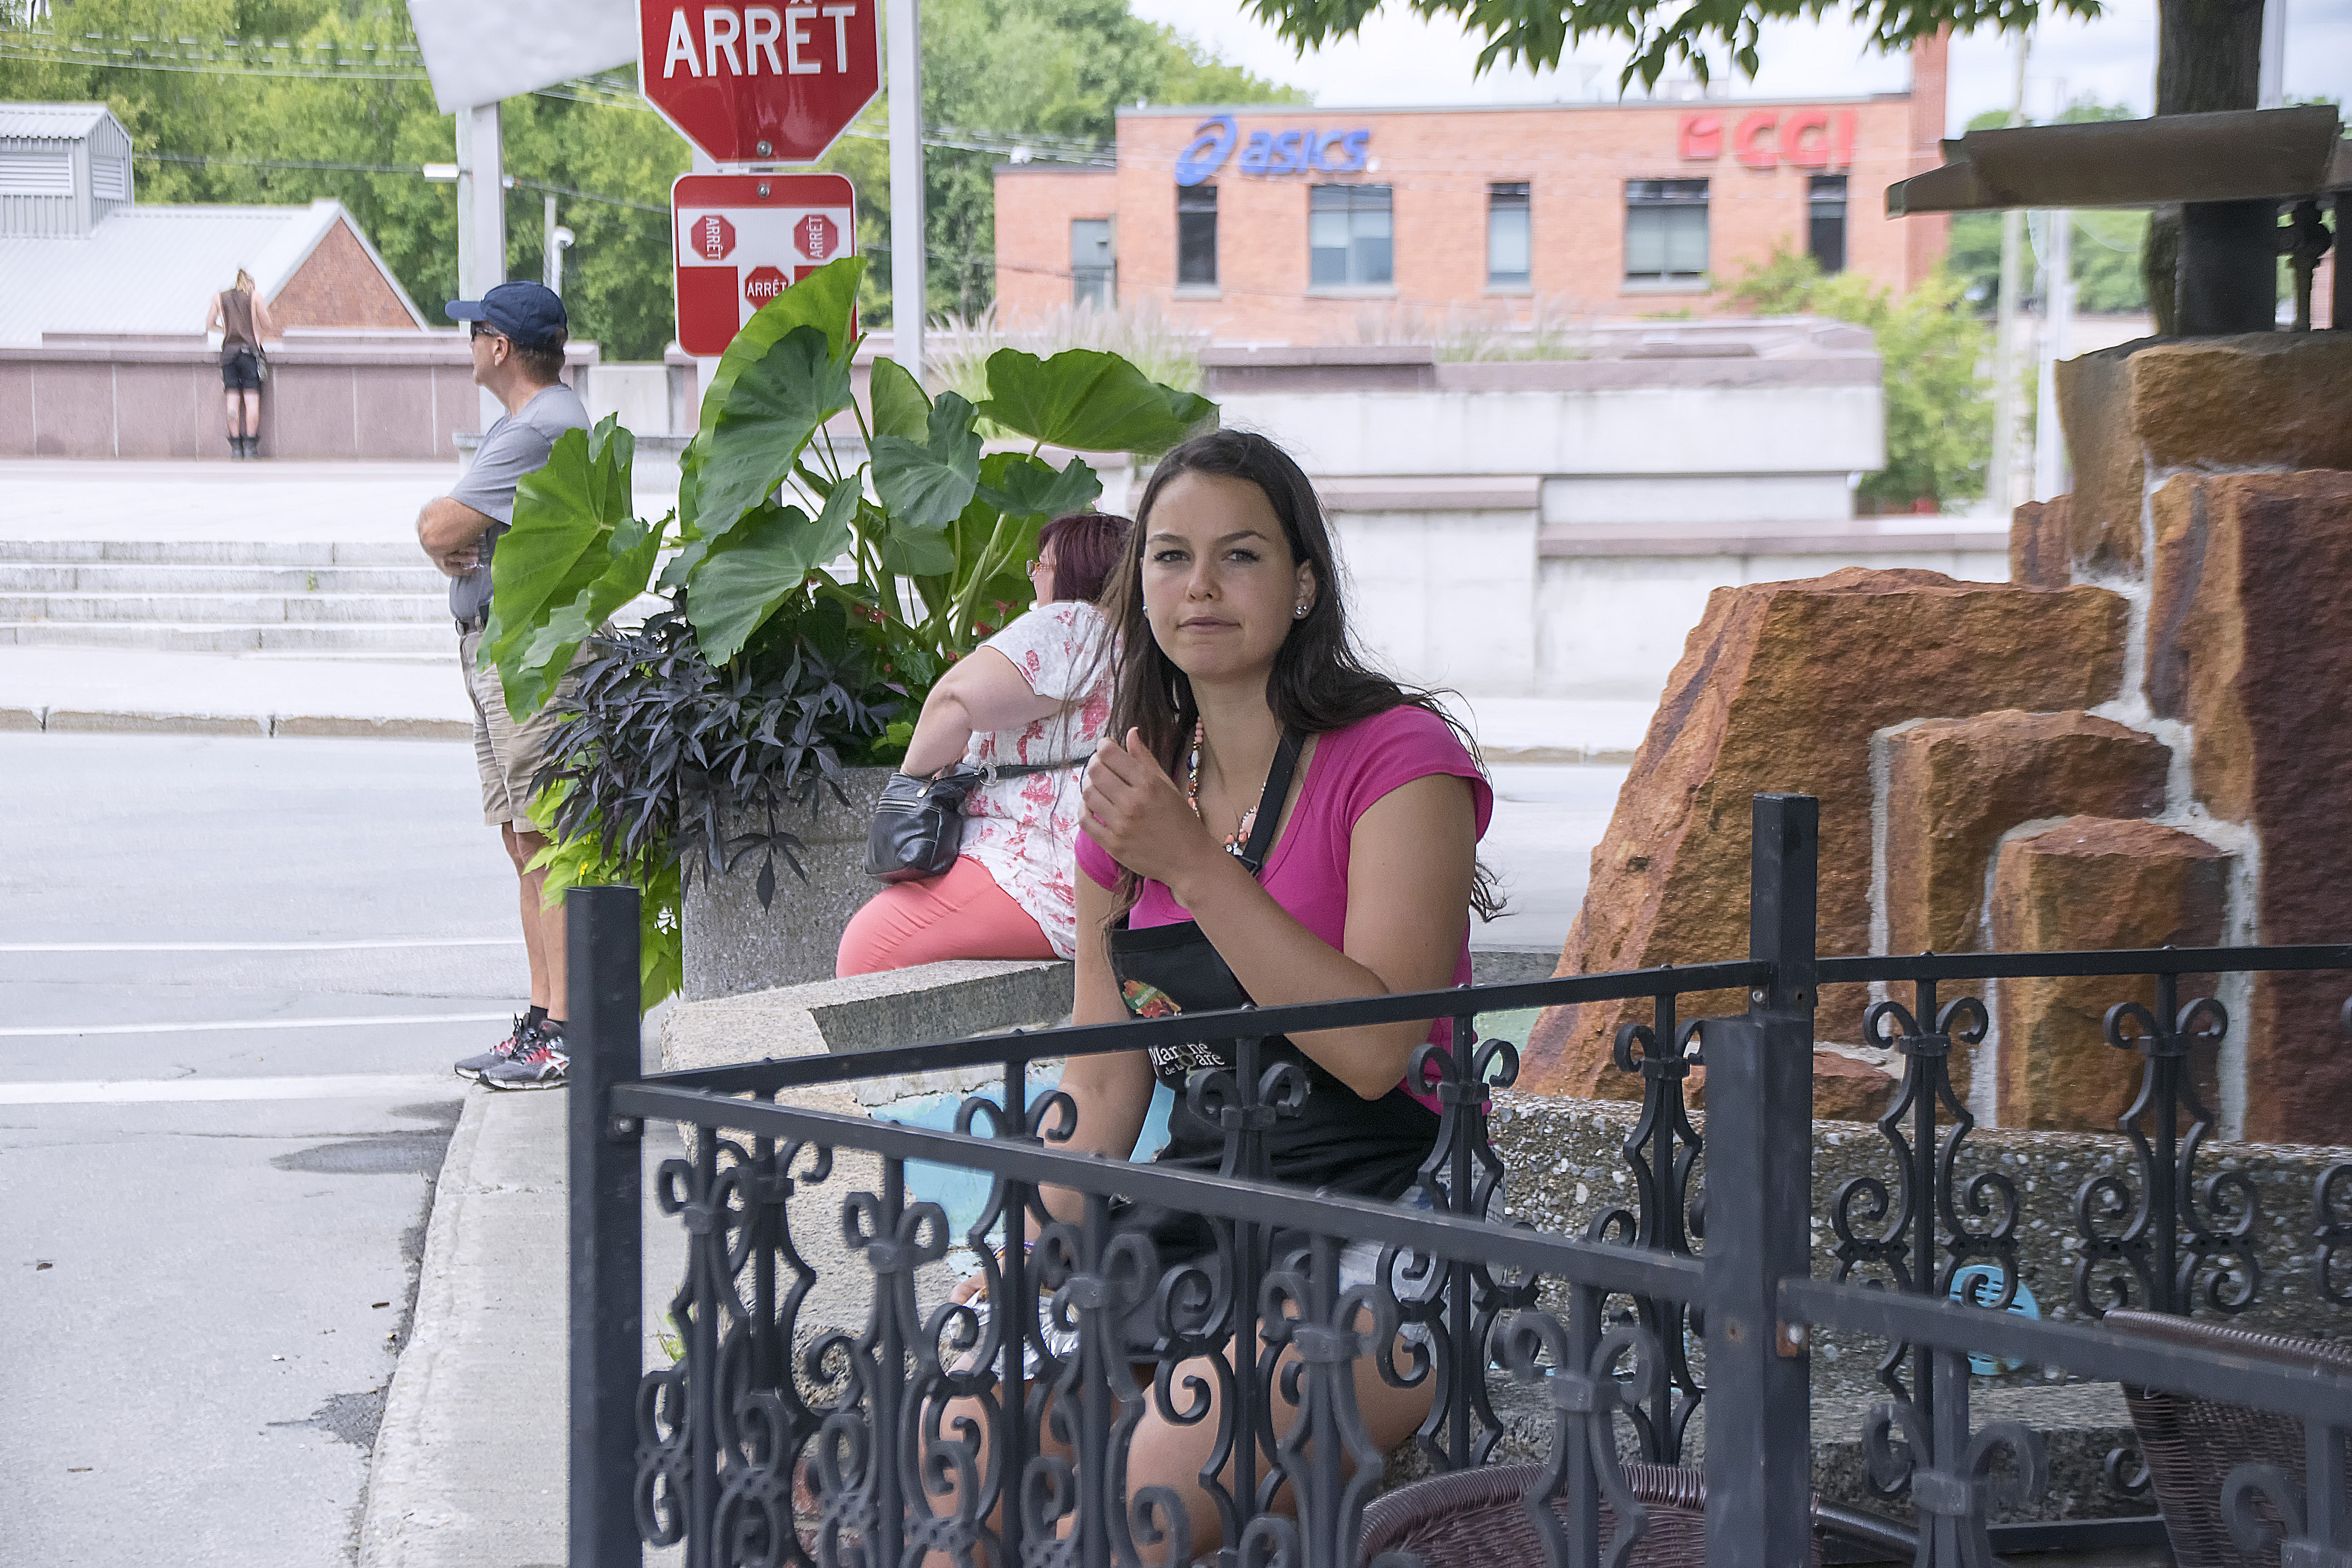
people, street, urban, vacation, spring, tourism, graffiti, art, canada, quebec, sherbrooke, urbain, amalgam